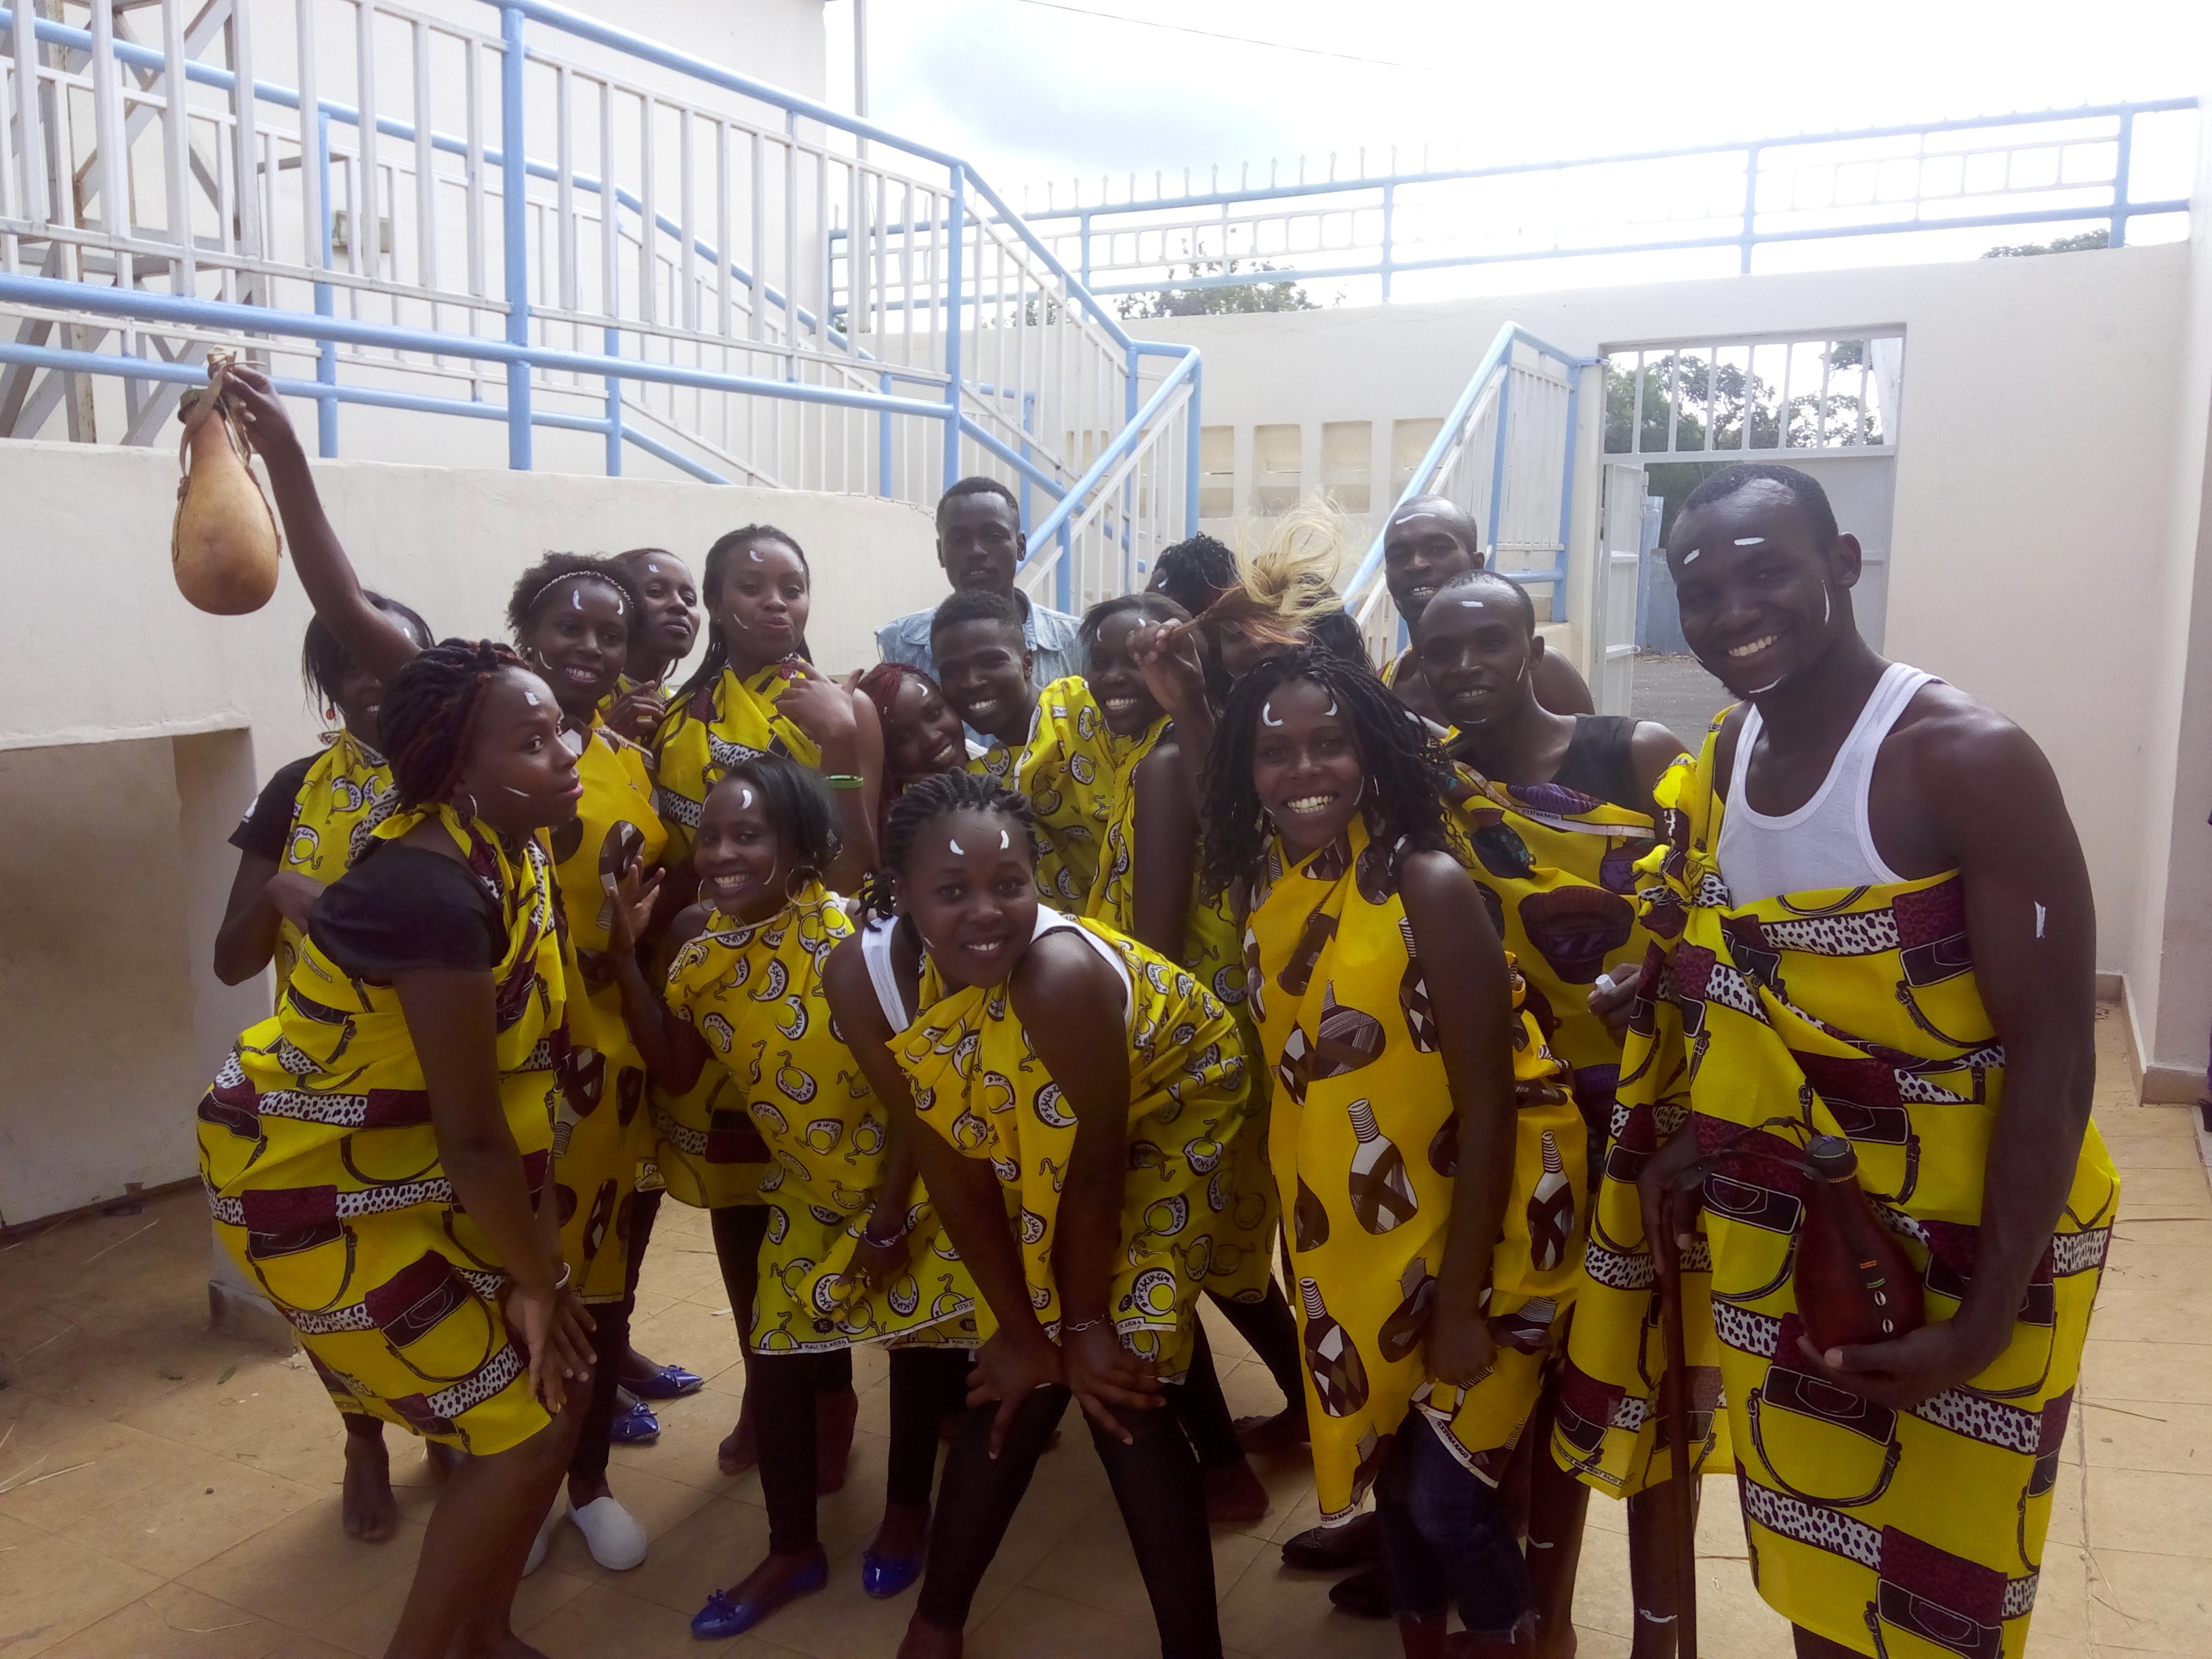
youth, team